Joe Biden

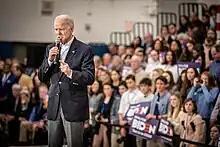
Photo of Biden holding a microphone, with a crowd in the background

Biden's Violence Against Women Act was reauthorized again in 2013. The act led to related developments, such as the White House Council on Women and Girls, begun in the first term, as well as the White House Task Force to Protect Students from Sexual Assault, begun in January 2014 with Biden and Valerie Jarrett as co-chairs. He talked about sexual violence while introducing Lady Gaga at the 88th Academy Awards in 2016, receiving a standing ovation from the audience.